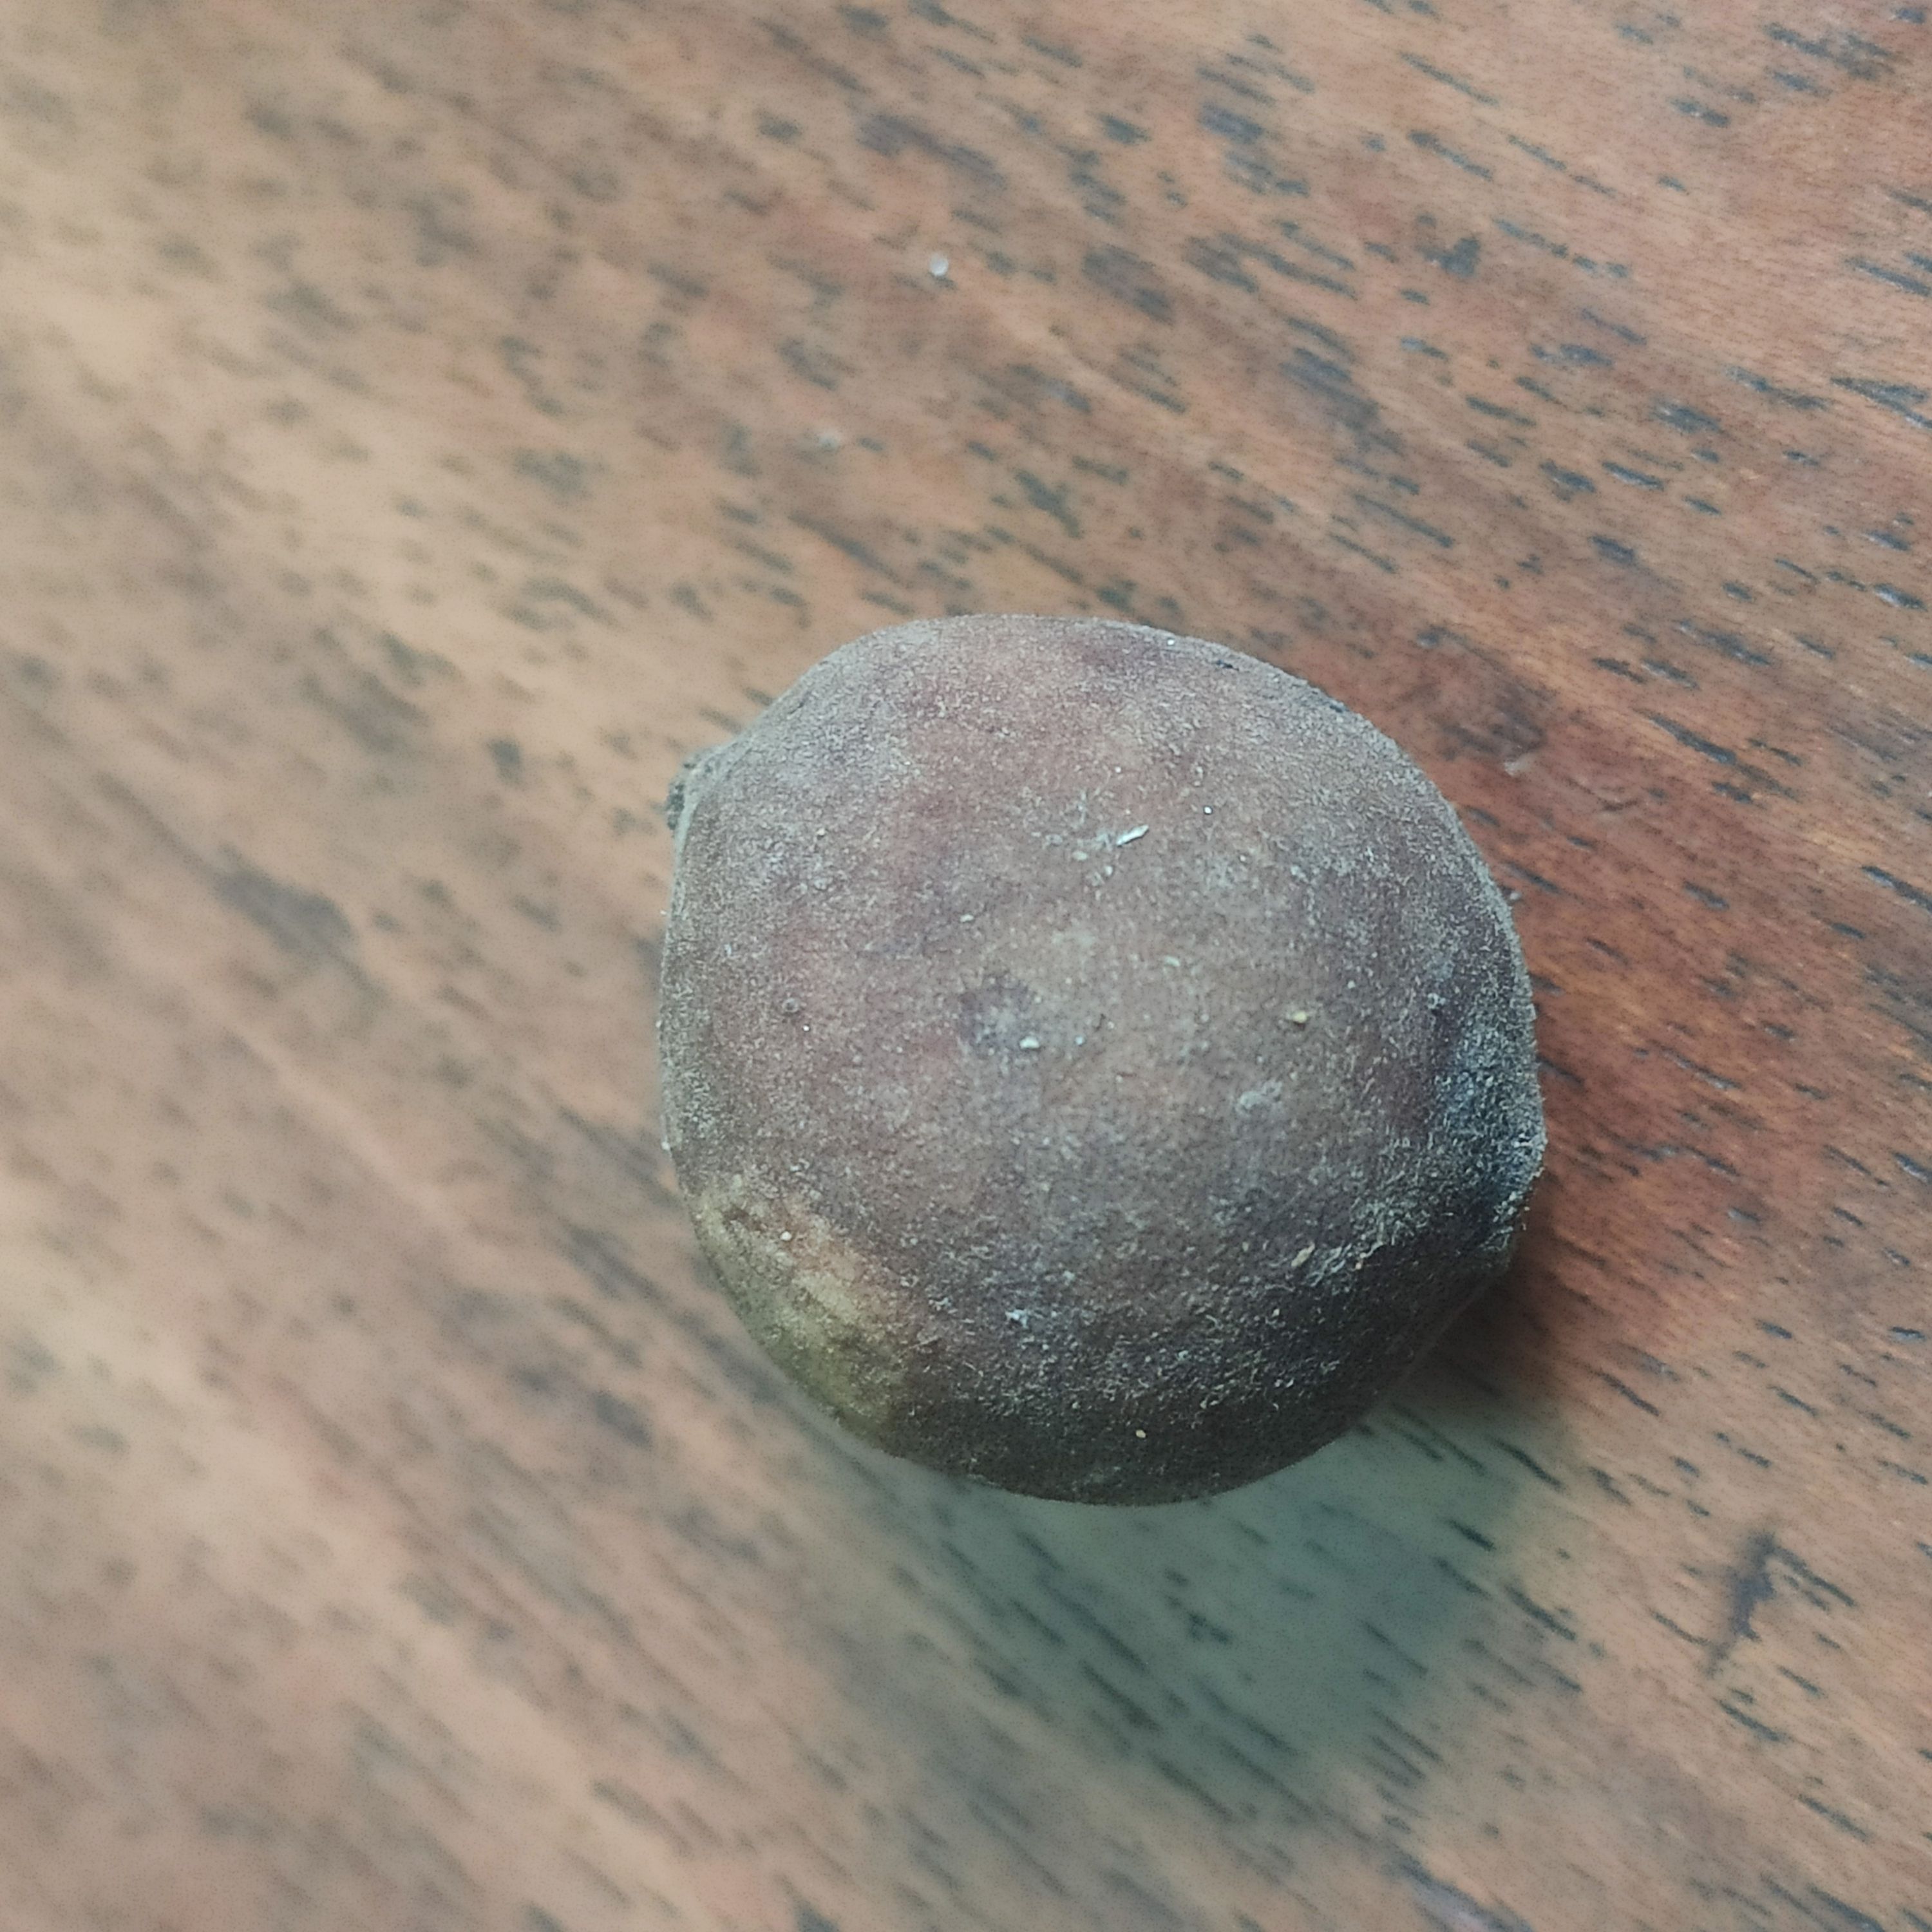
Fruit: burmese-grape
Grade: 3rd-grade